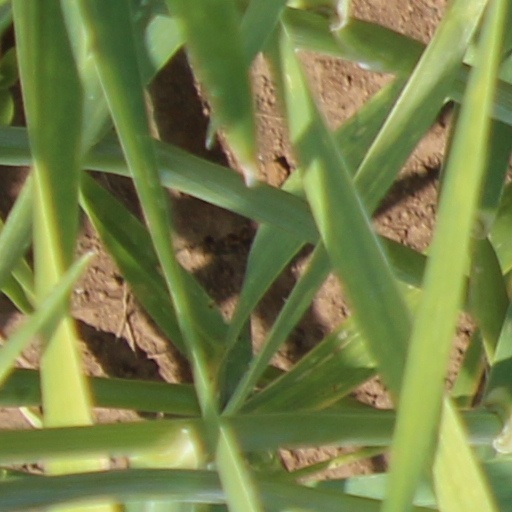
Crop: wheat